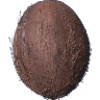
Label: Cocos 1